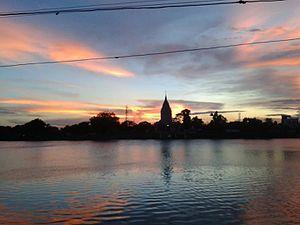
Bettiah est une ville indienne située dans le district du Champaran occidental dans l’État du Bihar, près de la frontière népalaise. En 2011, sa population était de 132 209 habitants.